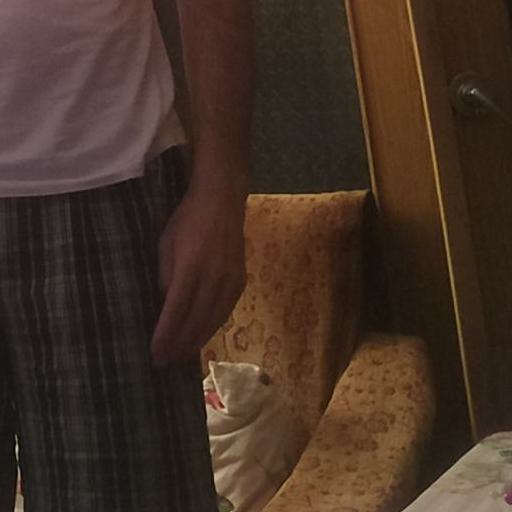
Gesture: no_gesture